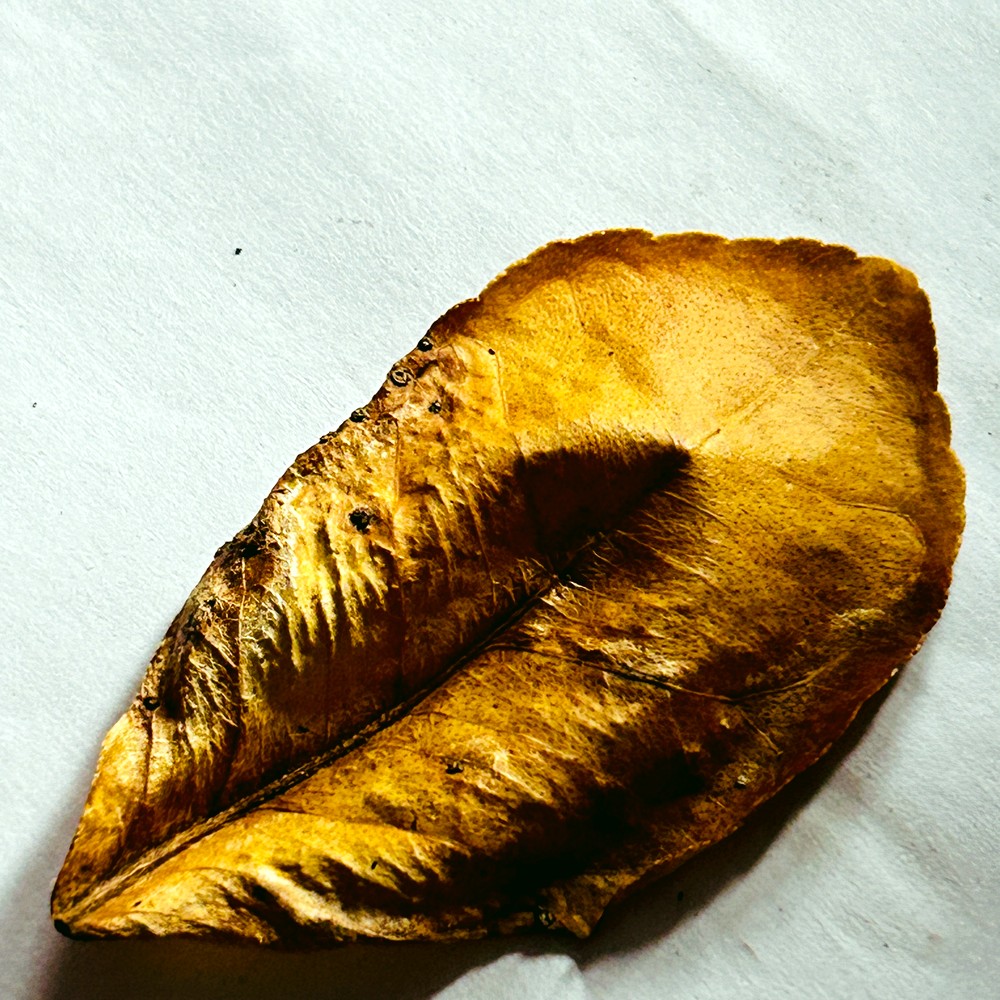
Label: Dry Leaf